Marchioness disaster

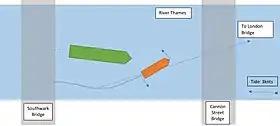
Simplified version of the incident, according to the Marine Accident Investigation Branch investigation. (Not to scale)

After colliding with "Marchioness", "Bowbelle" hit one of the piers of Cannon Street Bridge, and radioed TNS at 1:48 am to correct the inaccurate reference to Battersea Bridge; at 1:49 am Henderson reported to TNS: